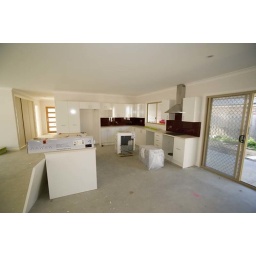
kitchen area in our new home